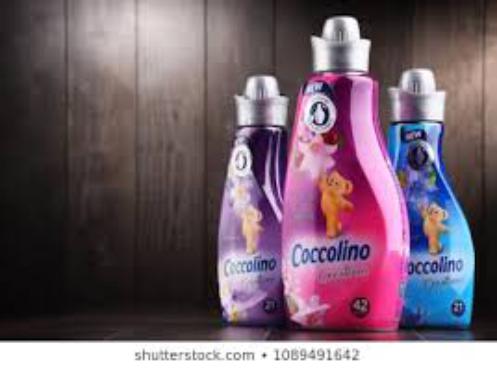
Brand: Coccolino
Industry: Necessities